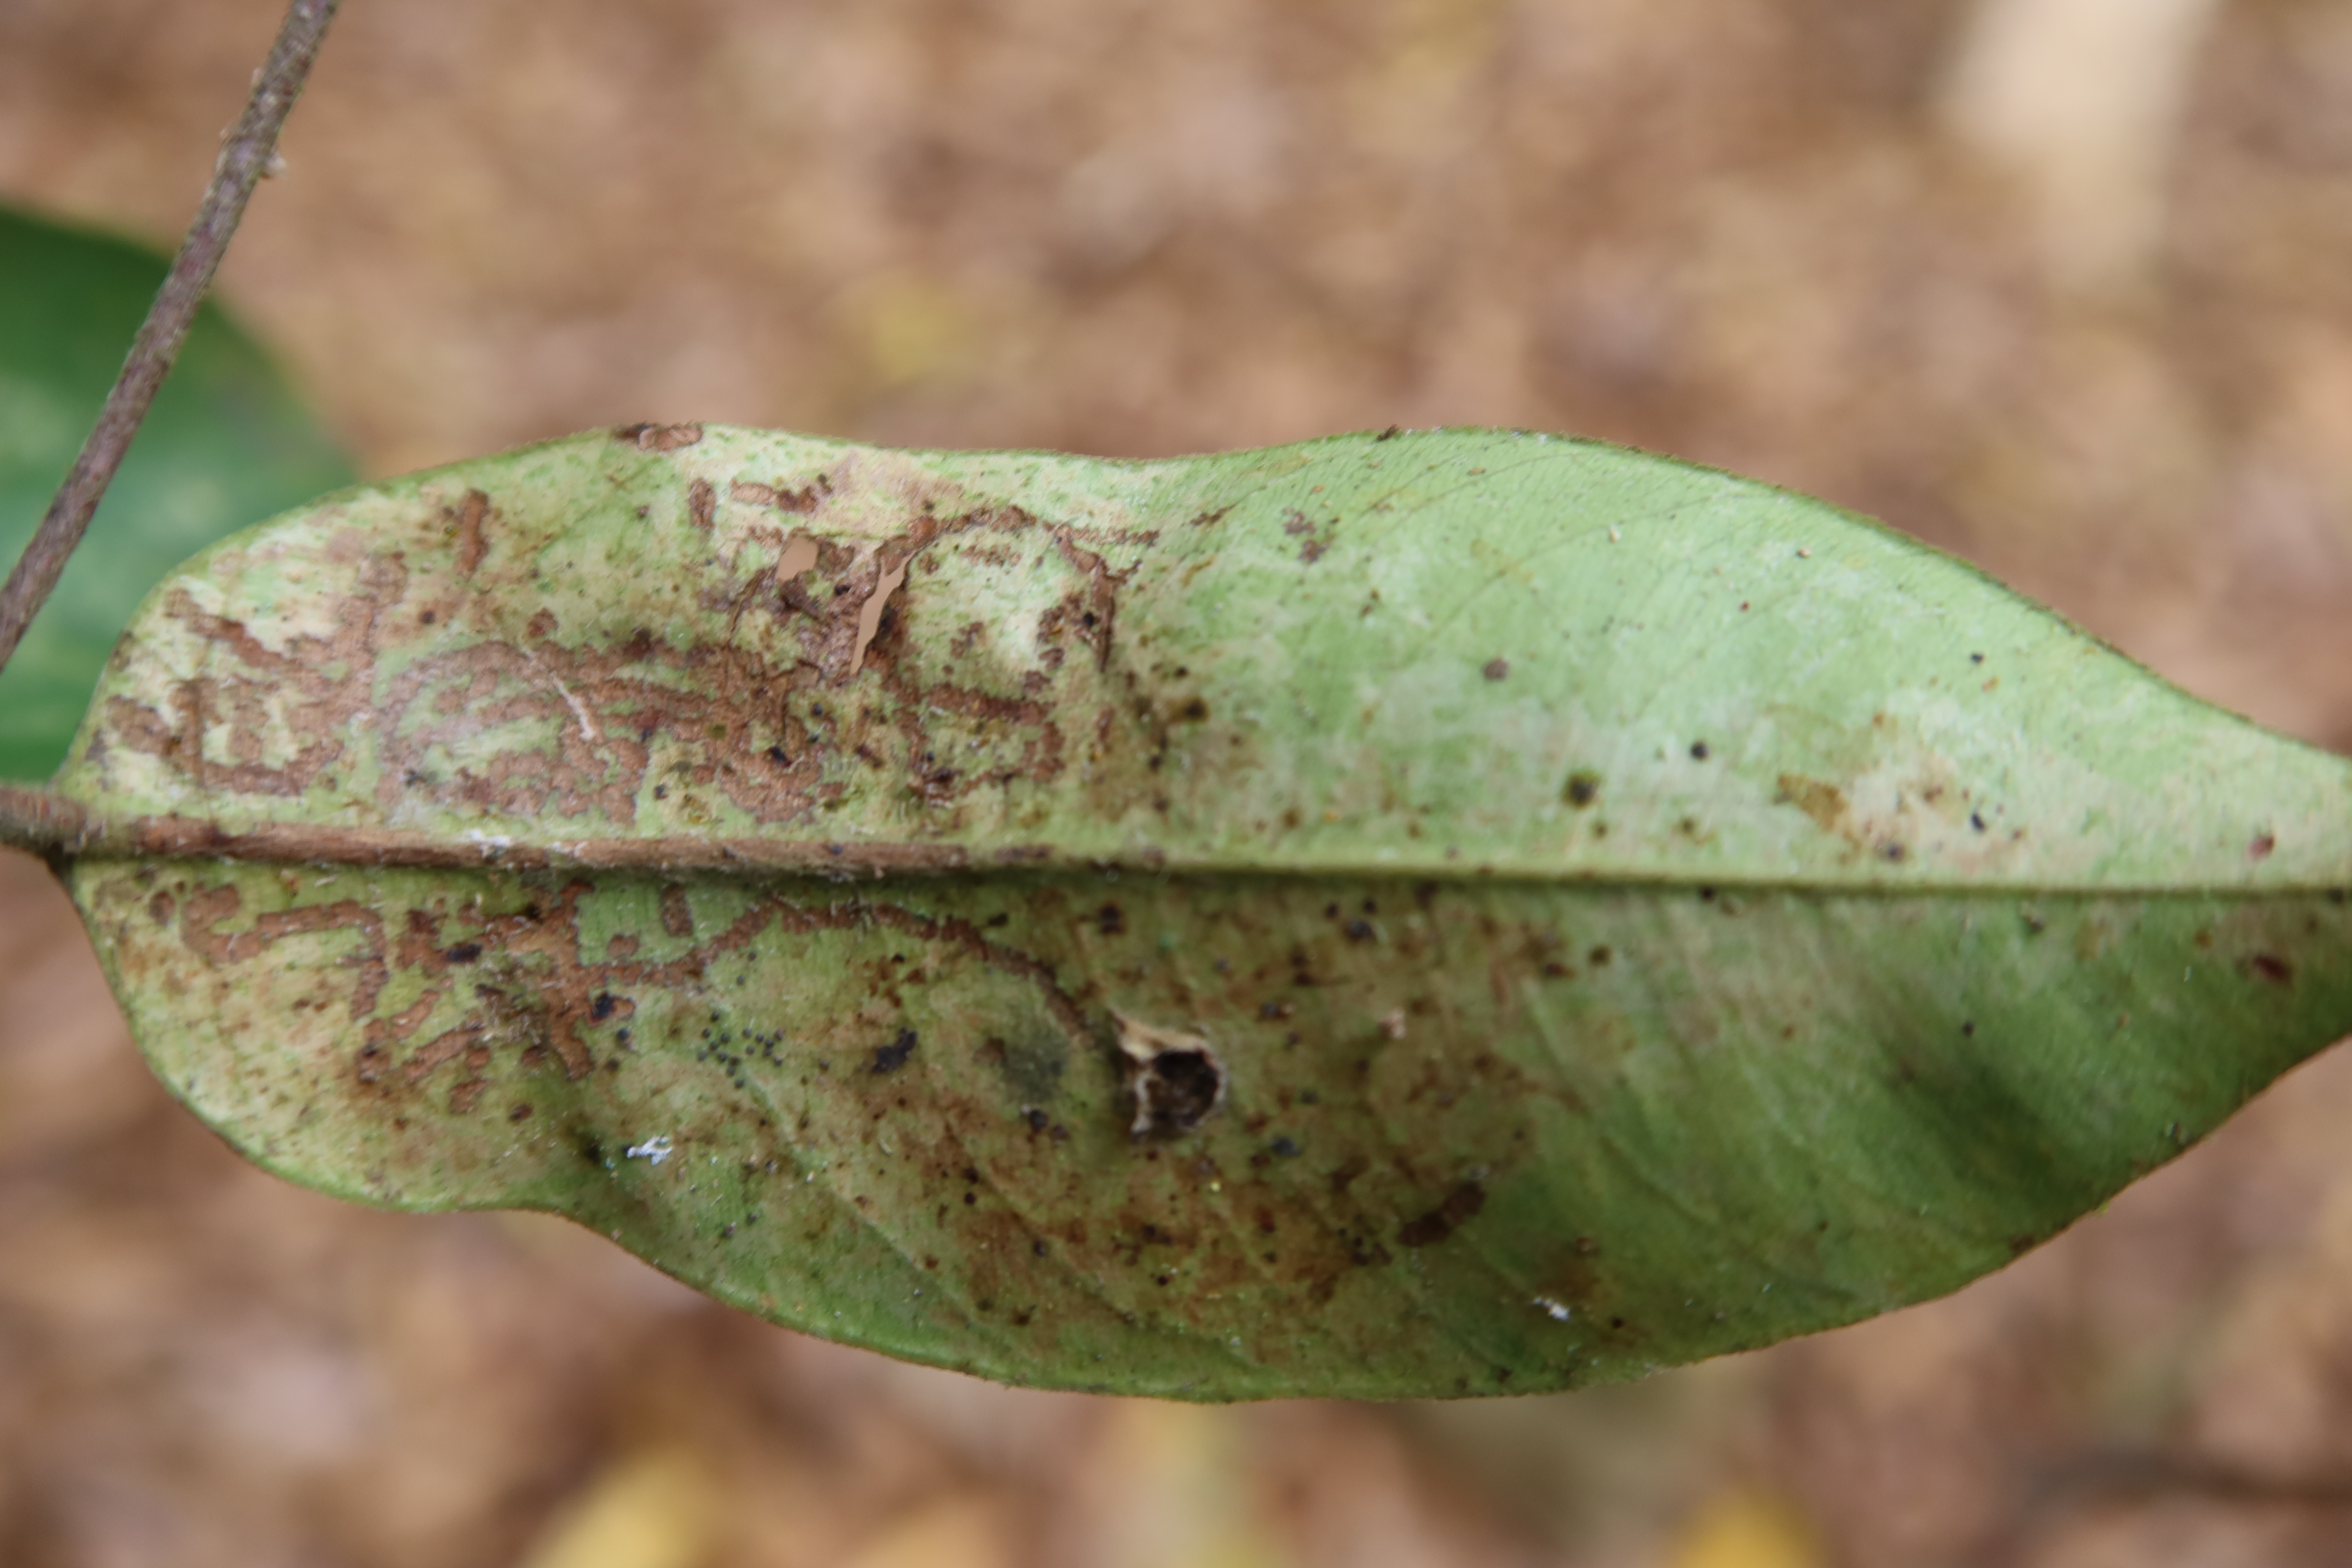
Label: Brown spots